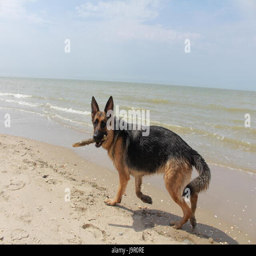
shepherd dog wears a stick and plays in the sea